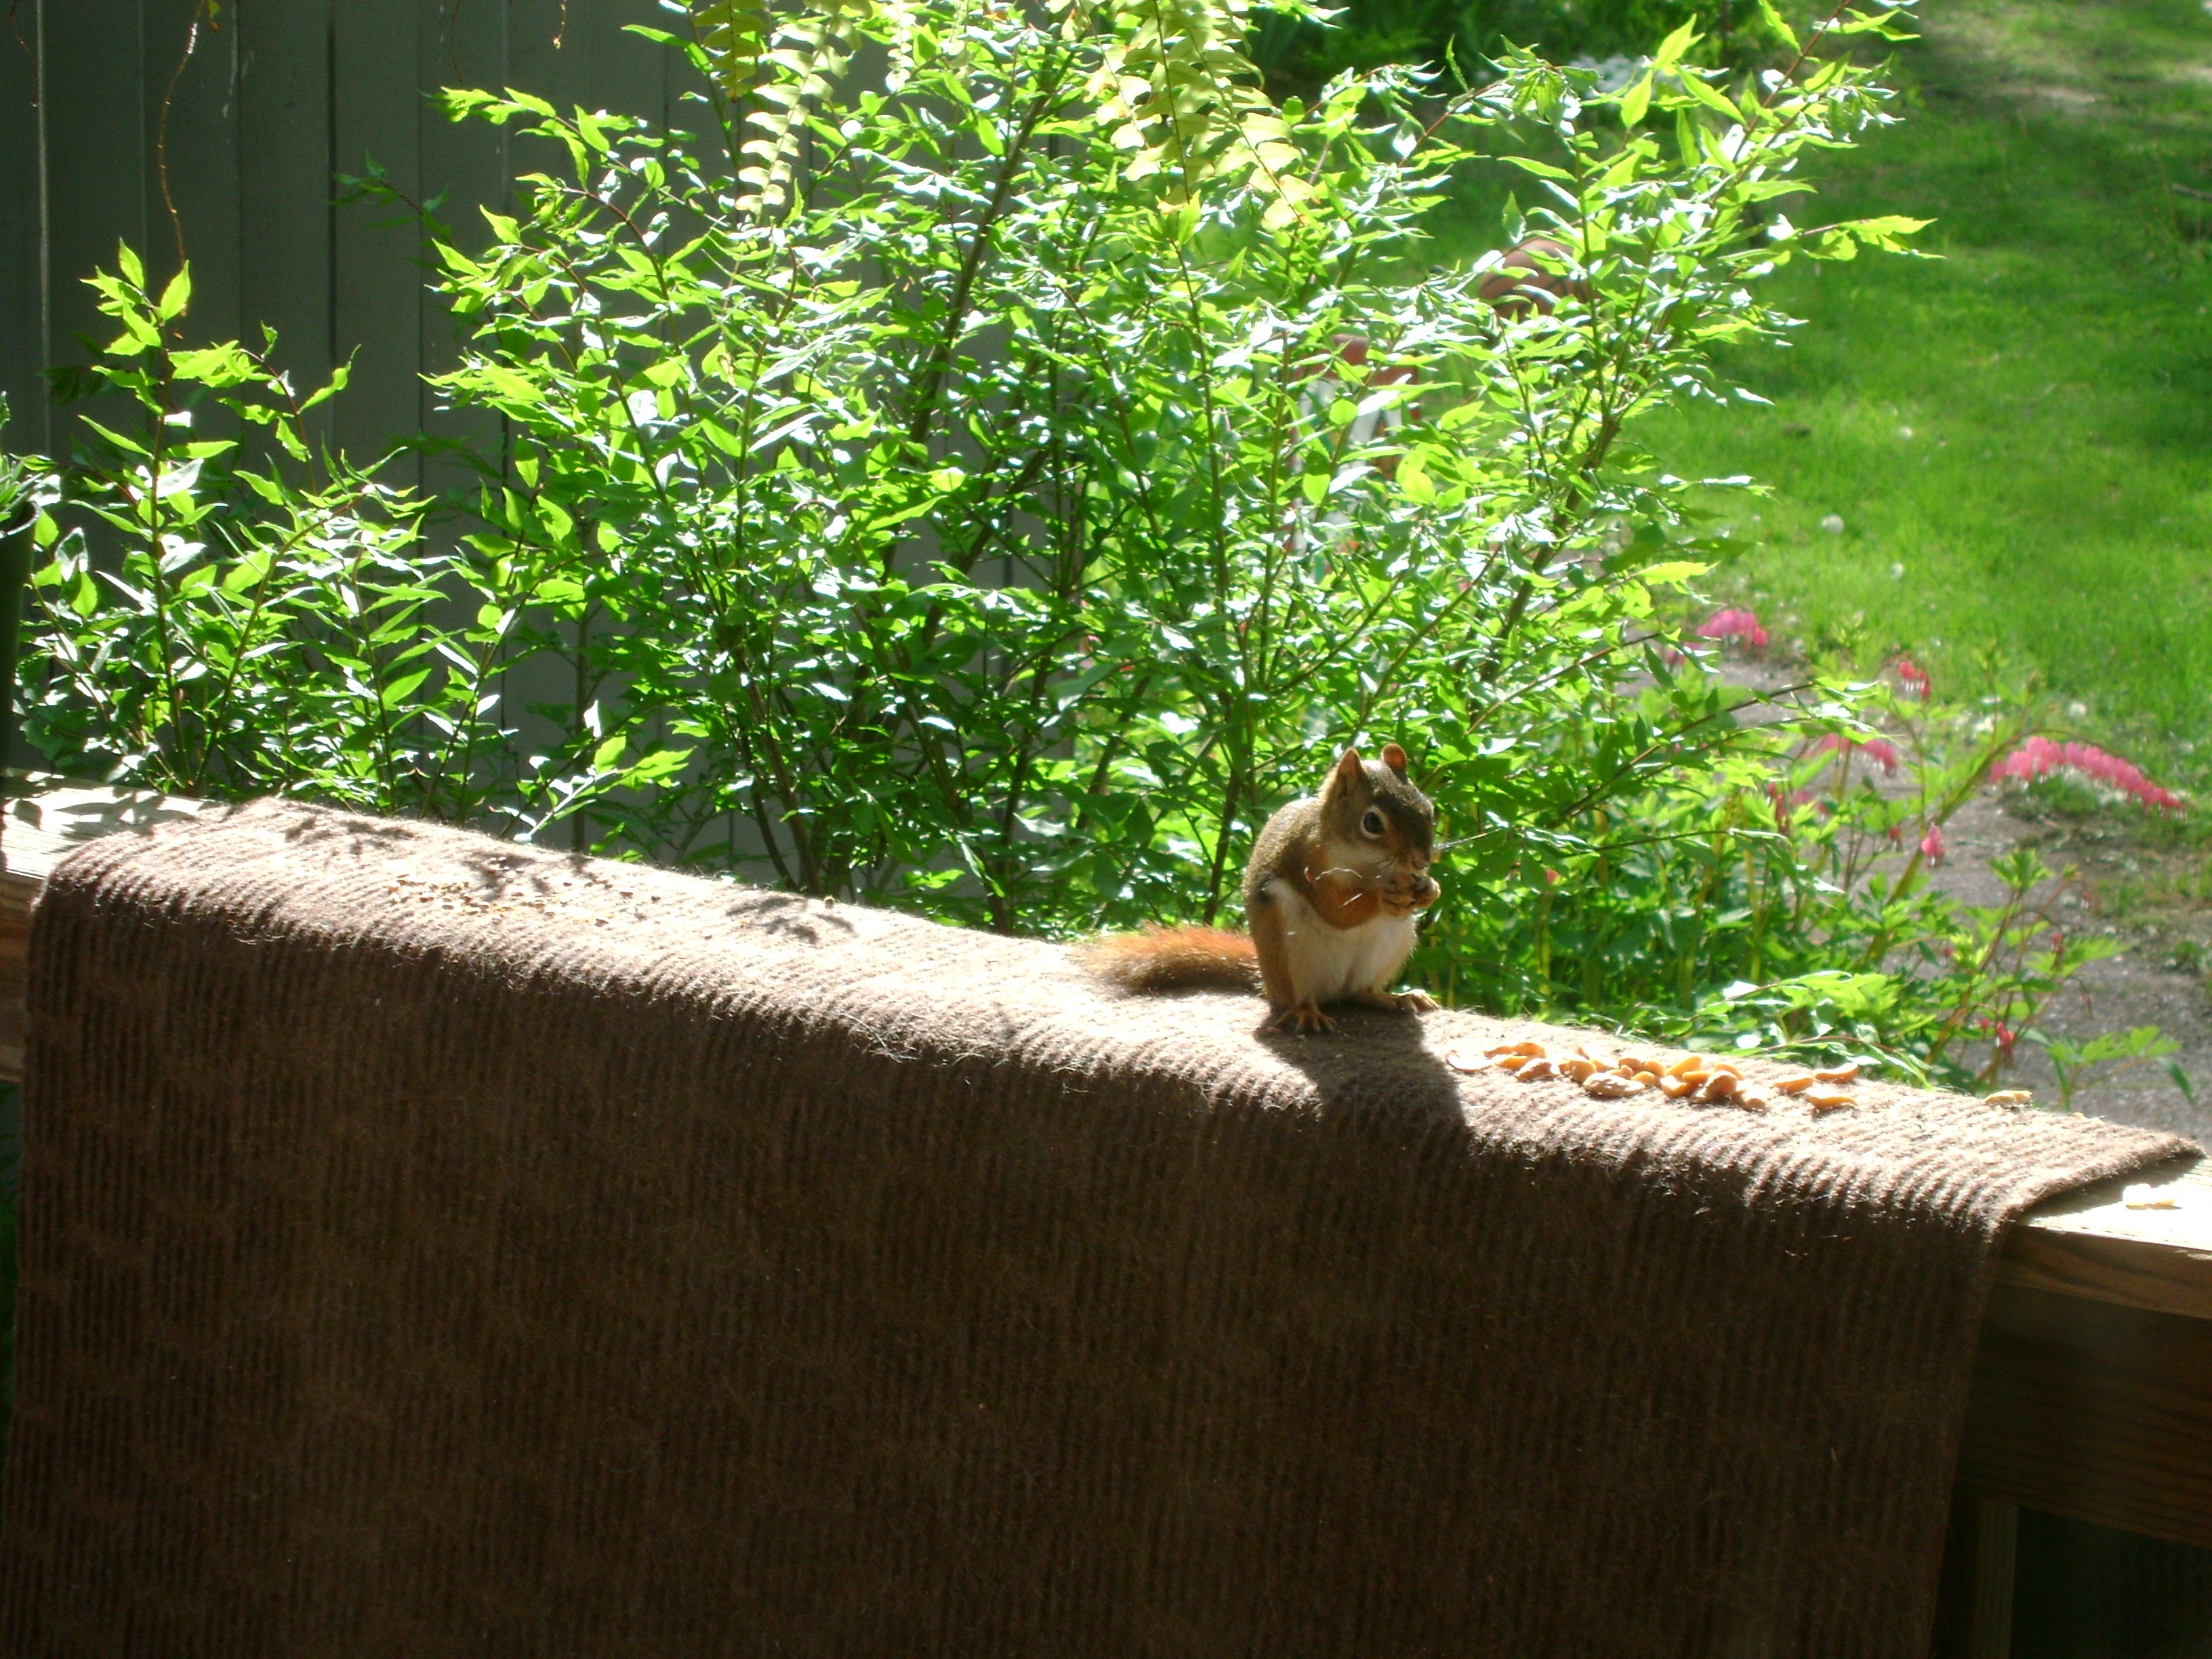
tree, nature, grass, plant, wood, sunlight, leaf, animal, wildlife, cat, backyard, mammal, squirrel, garden, fauna, outside, animals, shrub, squirrels, grass family, outdoor structure, small to medium sized cats, cat like mammal